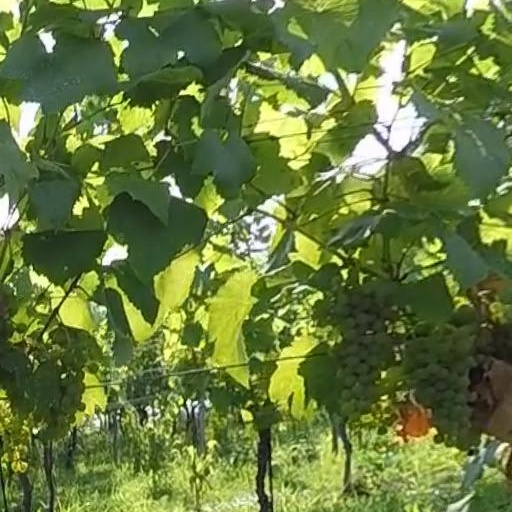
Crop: grape